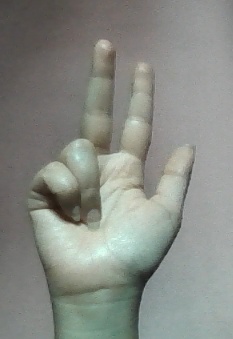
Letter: al